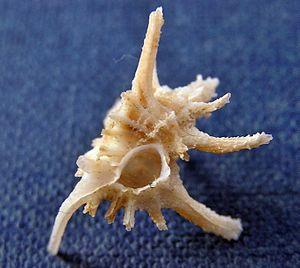
Les Muricopsinae sont une sous-famille de mollusques gastéropodes de la famille des Muricidae.